Bill Curtsinger

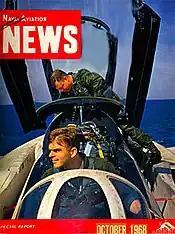
Curtsinger captured the first color photo on the cover of "Naval Aviation News" (1968).

During the Vietnam War, in 1967 after graduating high school at 18, Curtsinger attended Northern Arizona University in Flagstaff. After a year he transferred to Arizona State University in Tempe to join their photography program. During the transfer of schools he lost course credits and was deemed a second-year freshman. Because of this, the draft board reclassified him, making him eligible to be drafted into the Vietnam War effort. Curtsinger preemptively joined the United States Navy to circumvent being drafted into the United States Army.